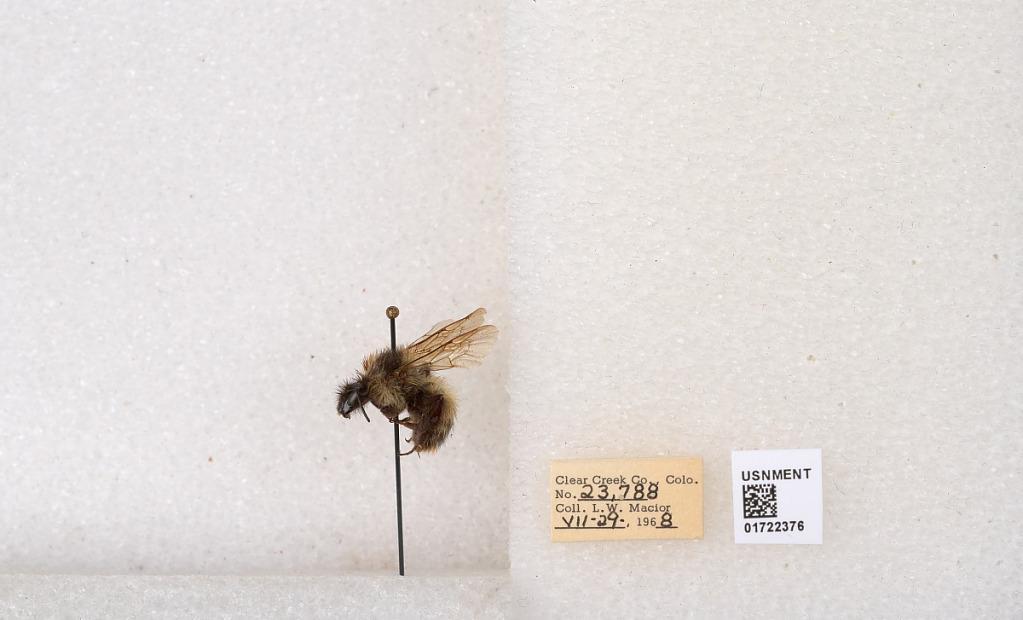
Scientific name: Bombus kirbyellus
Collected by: L. Macior
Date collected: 1968-7-29
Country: United States
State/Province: Colorado
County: Clear Creek
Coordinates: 39.6891, -105.644